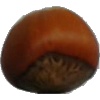
Label: Nut Forest 1